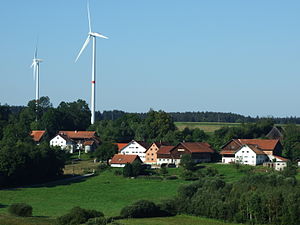
Denklingen / Geografi / Inddeling
Denklingen er en kommune i Landkreis Landsberg am Lech, Regierungsbezirk Oberbayern i den tyske delstat Bayern.